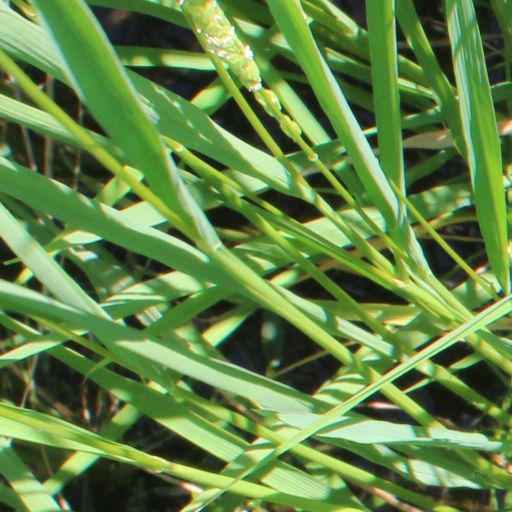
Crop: rice